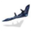
Label: airplane